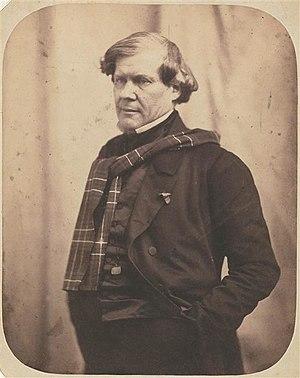
Paul Lacroix, dit le ""Bibliophile Jacob"". Photographie de Félix Nadar, XIXe siècle."